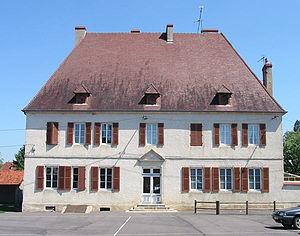
École d'Essertenne et cecey
Essertenne-et-Cecey est une commune française située dans le département de la Haute-Saône, en région Bourgogne-Franche-Comté.